Bronte Moules

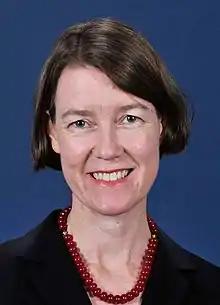
Moules in c.2013

Bronte Moules is an Australian diplomat. She was Ambassador to Zimbabwe, having previously served as Deputy High Commissioner to Papua New Guinea. Moules also had responsibility for Malawi, the Democratic Republic of the Congo, the Republic of the Congo, and Zambia. She became Ambassador to Myanmar effective January 2011.